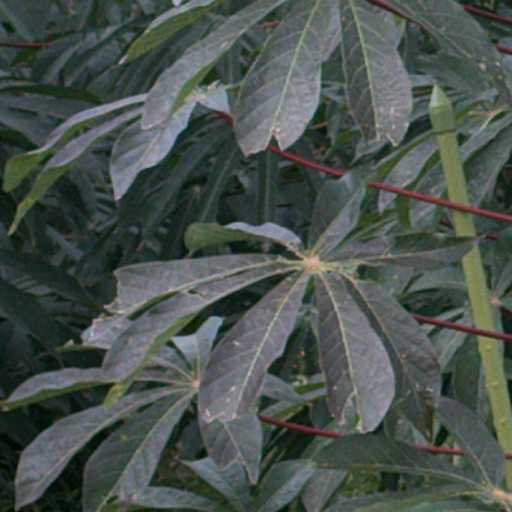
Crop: cassava